Azad Hind stamps

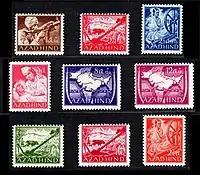
The smaller nominal values of the Azad Hind stamps. The lower three stamps without surcharge were planned for the Andaman and Nicobar Islands

The "Provisional Government of Free India" was founded by Subhas Chandra Bose as a government in exile with the support of Japan during the Second World War. For this government, stamps were planned, which were manufactured in Nazi Germany. The stamps were commissioned by Bose himself during his stay in Berlin in early 1943.